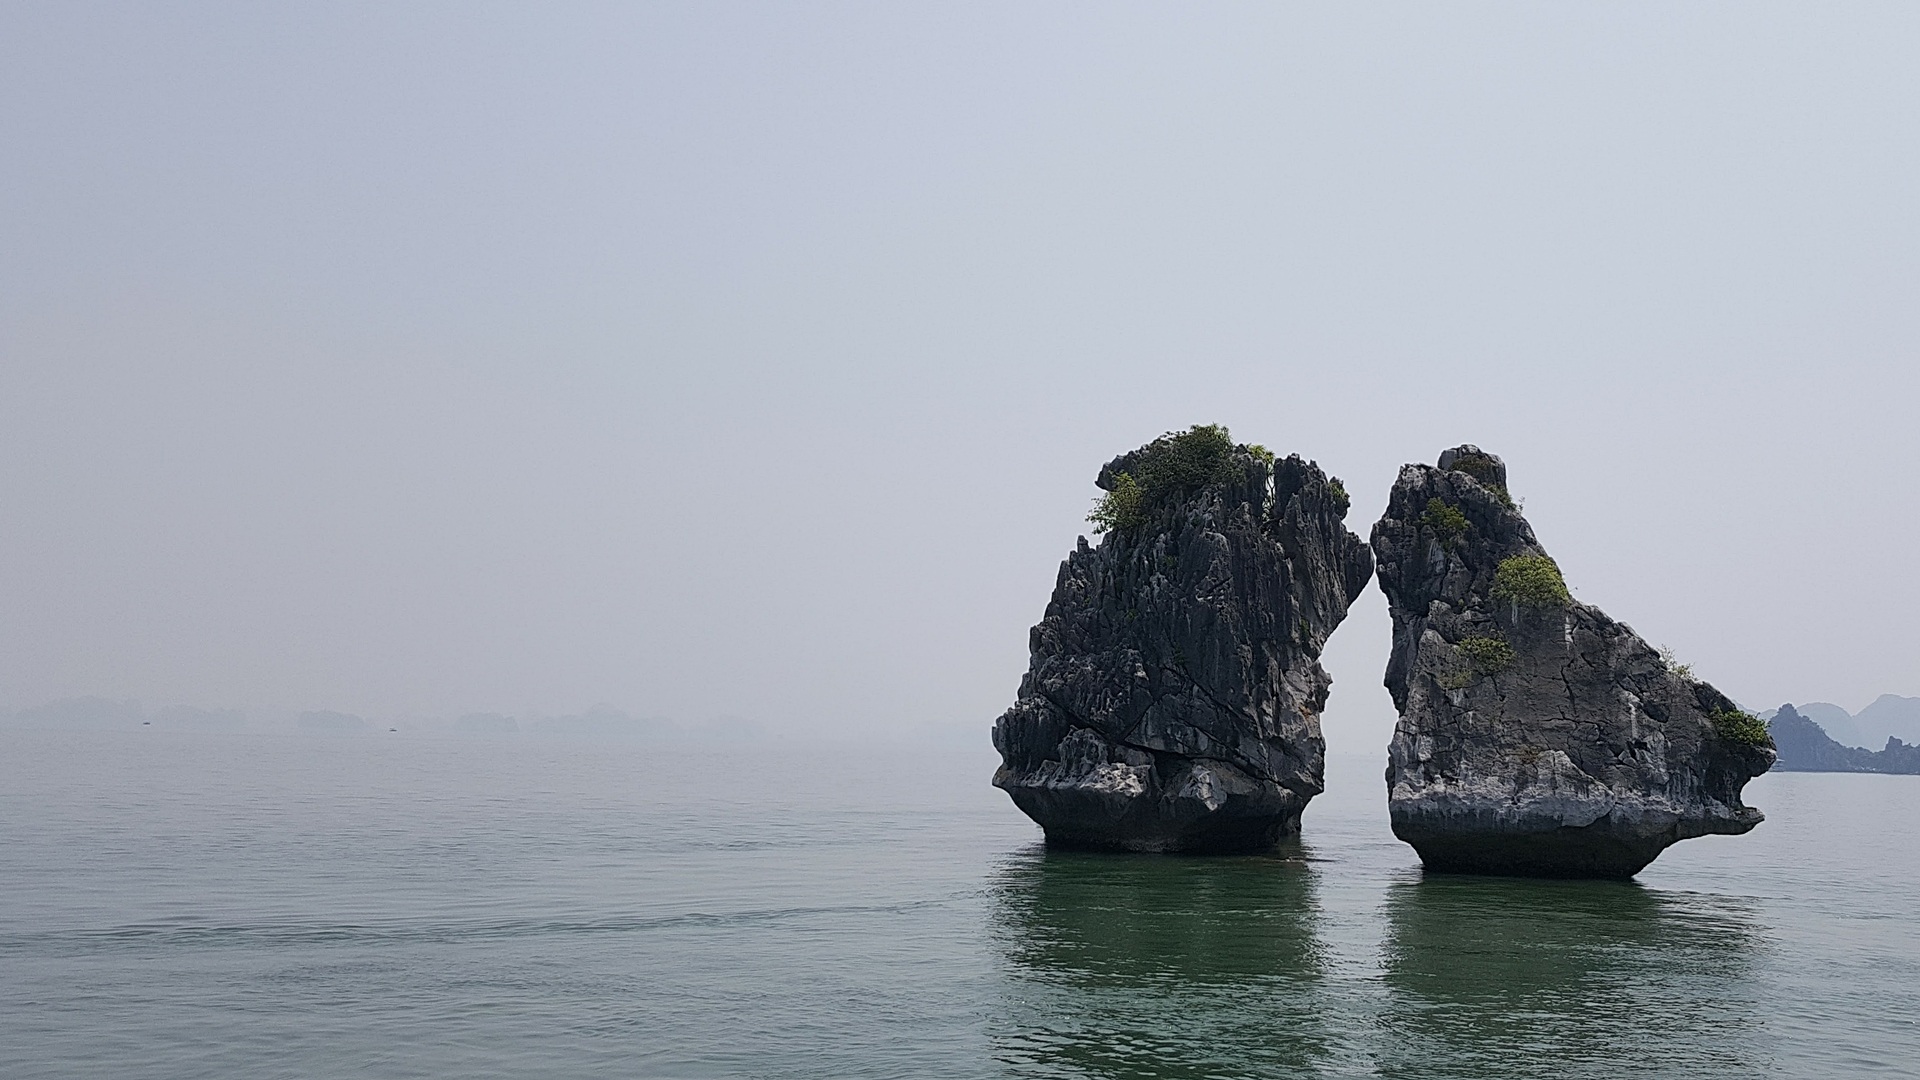
landscape, sea, coast, rock, ocean, horizon, shore, wave, cliff, vehicle, bay, island, kiss, stack, terrain, body of water, vietnam, cape, islet, landform, atmospheric phenomenon, halong bay vietnam